Jens Hoyer Hansen

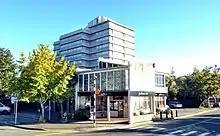
Home of The One Ring. The Jens Hansen The Ringmaker Gold & Silversmith jewellery studio workshop at 320 Trafalgar Square, Nelson, 7010, New Zealand.

Jens Hansen set up his first Nelson workshop in his and wife Gurli's home in Alton Street, Nelson in 1968. It moved to Hardy Street in 1970, and then to its current location three years later.